Samuel Galindo

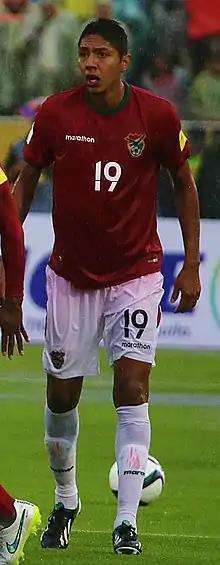
Galindo with Bolivia in 2015

Samuel Galindo Suheiro (born 18 April 1992 in Santa Cruz) is a Bolivian footballer who plays for Club Always Ready as an attacking midfielder.